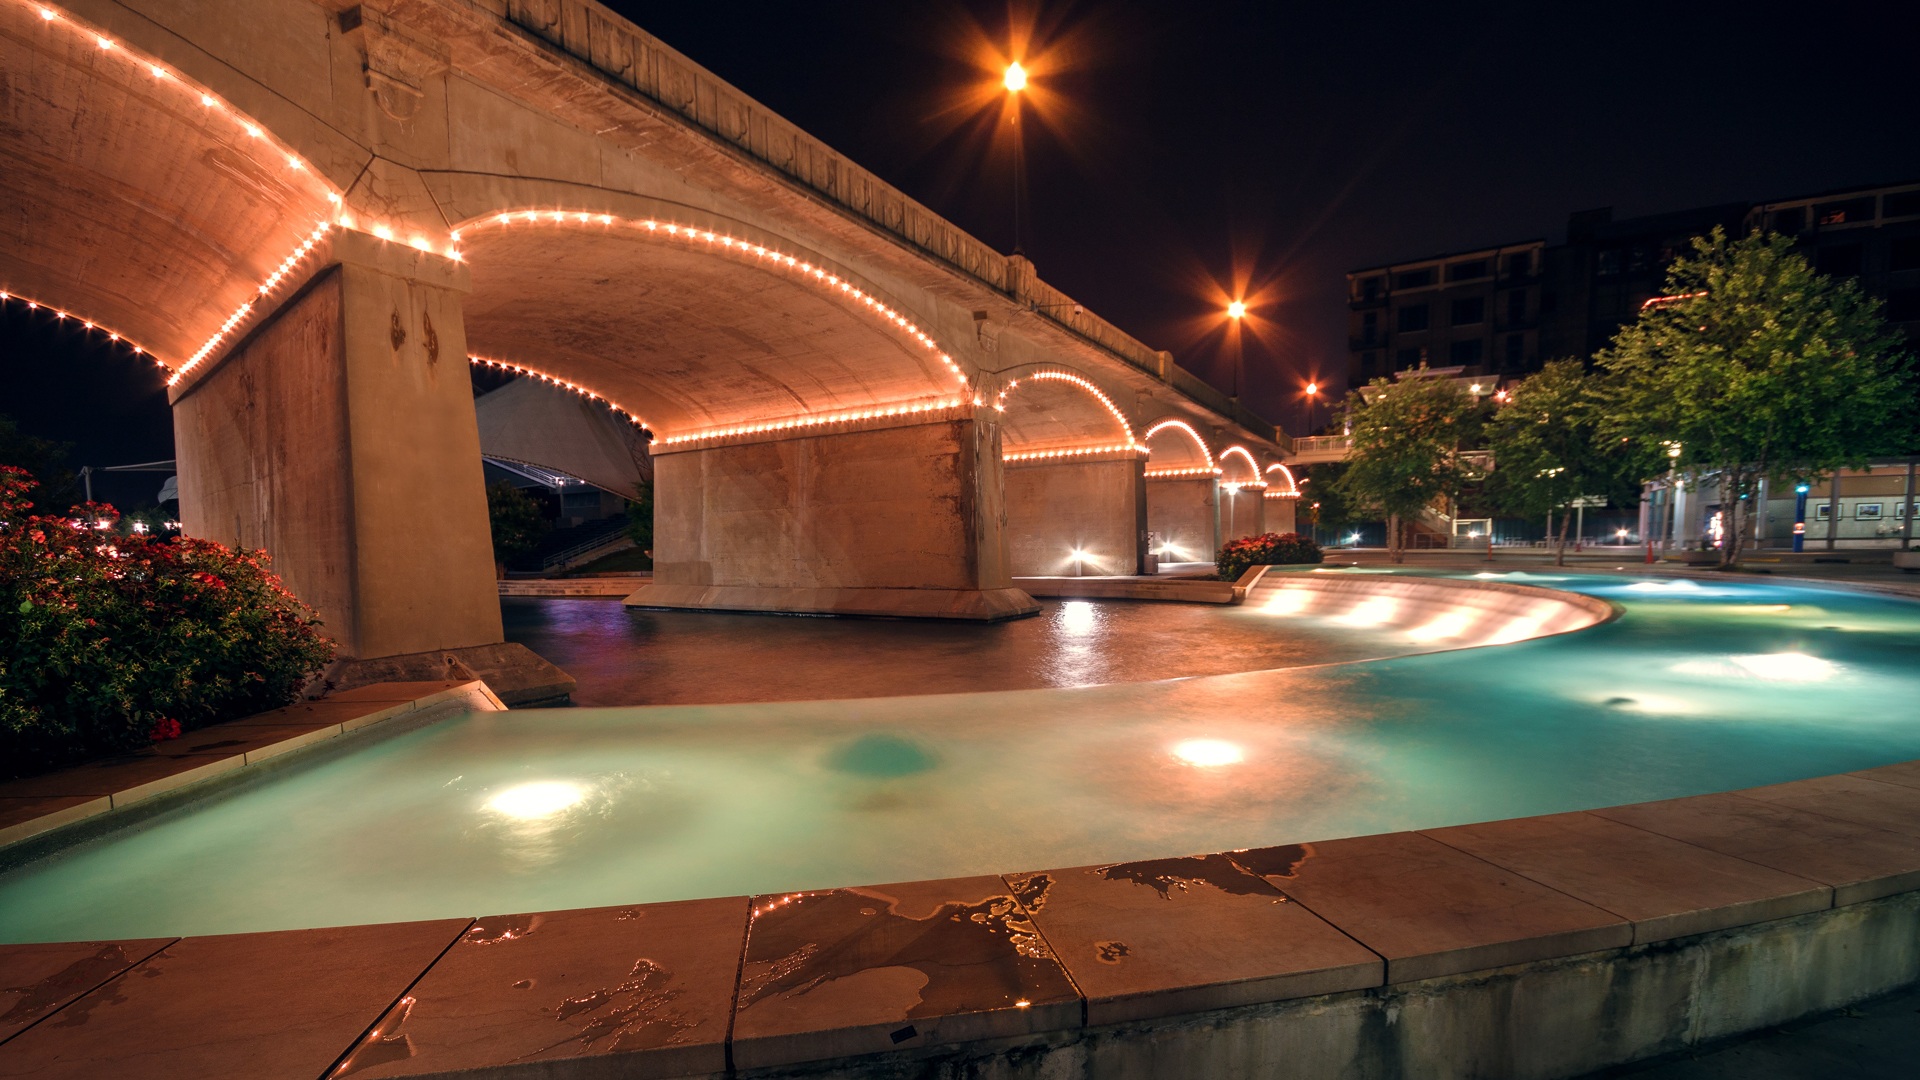
water, bridge, night, downtown, reflection, swimming pool, park, scenery, backyard, lights, resort, estate, tennessee, knoxville, world's fair park, sunsphere